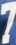
Number: 7